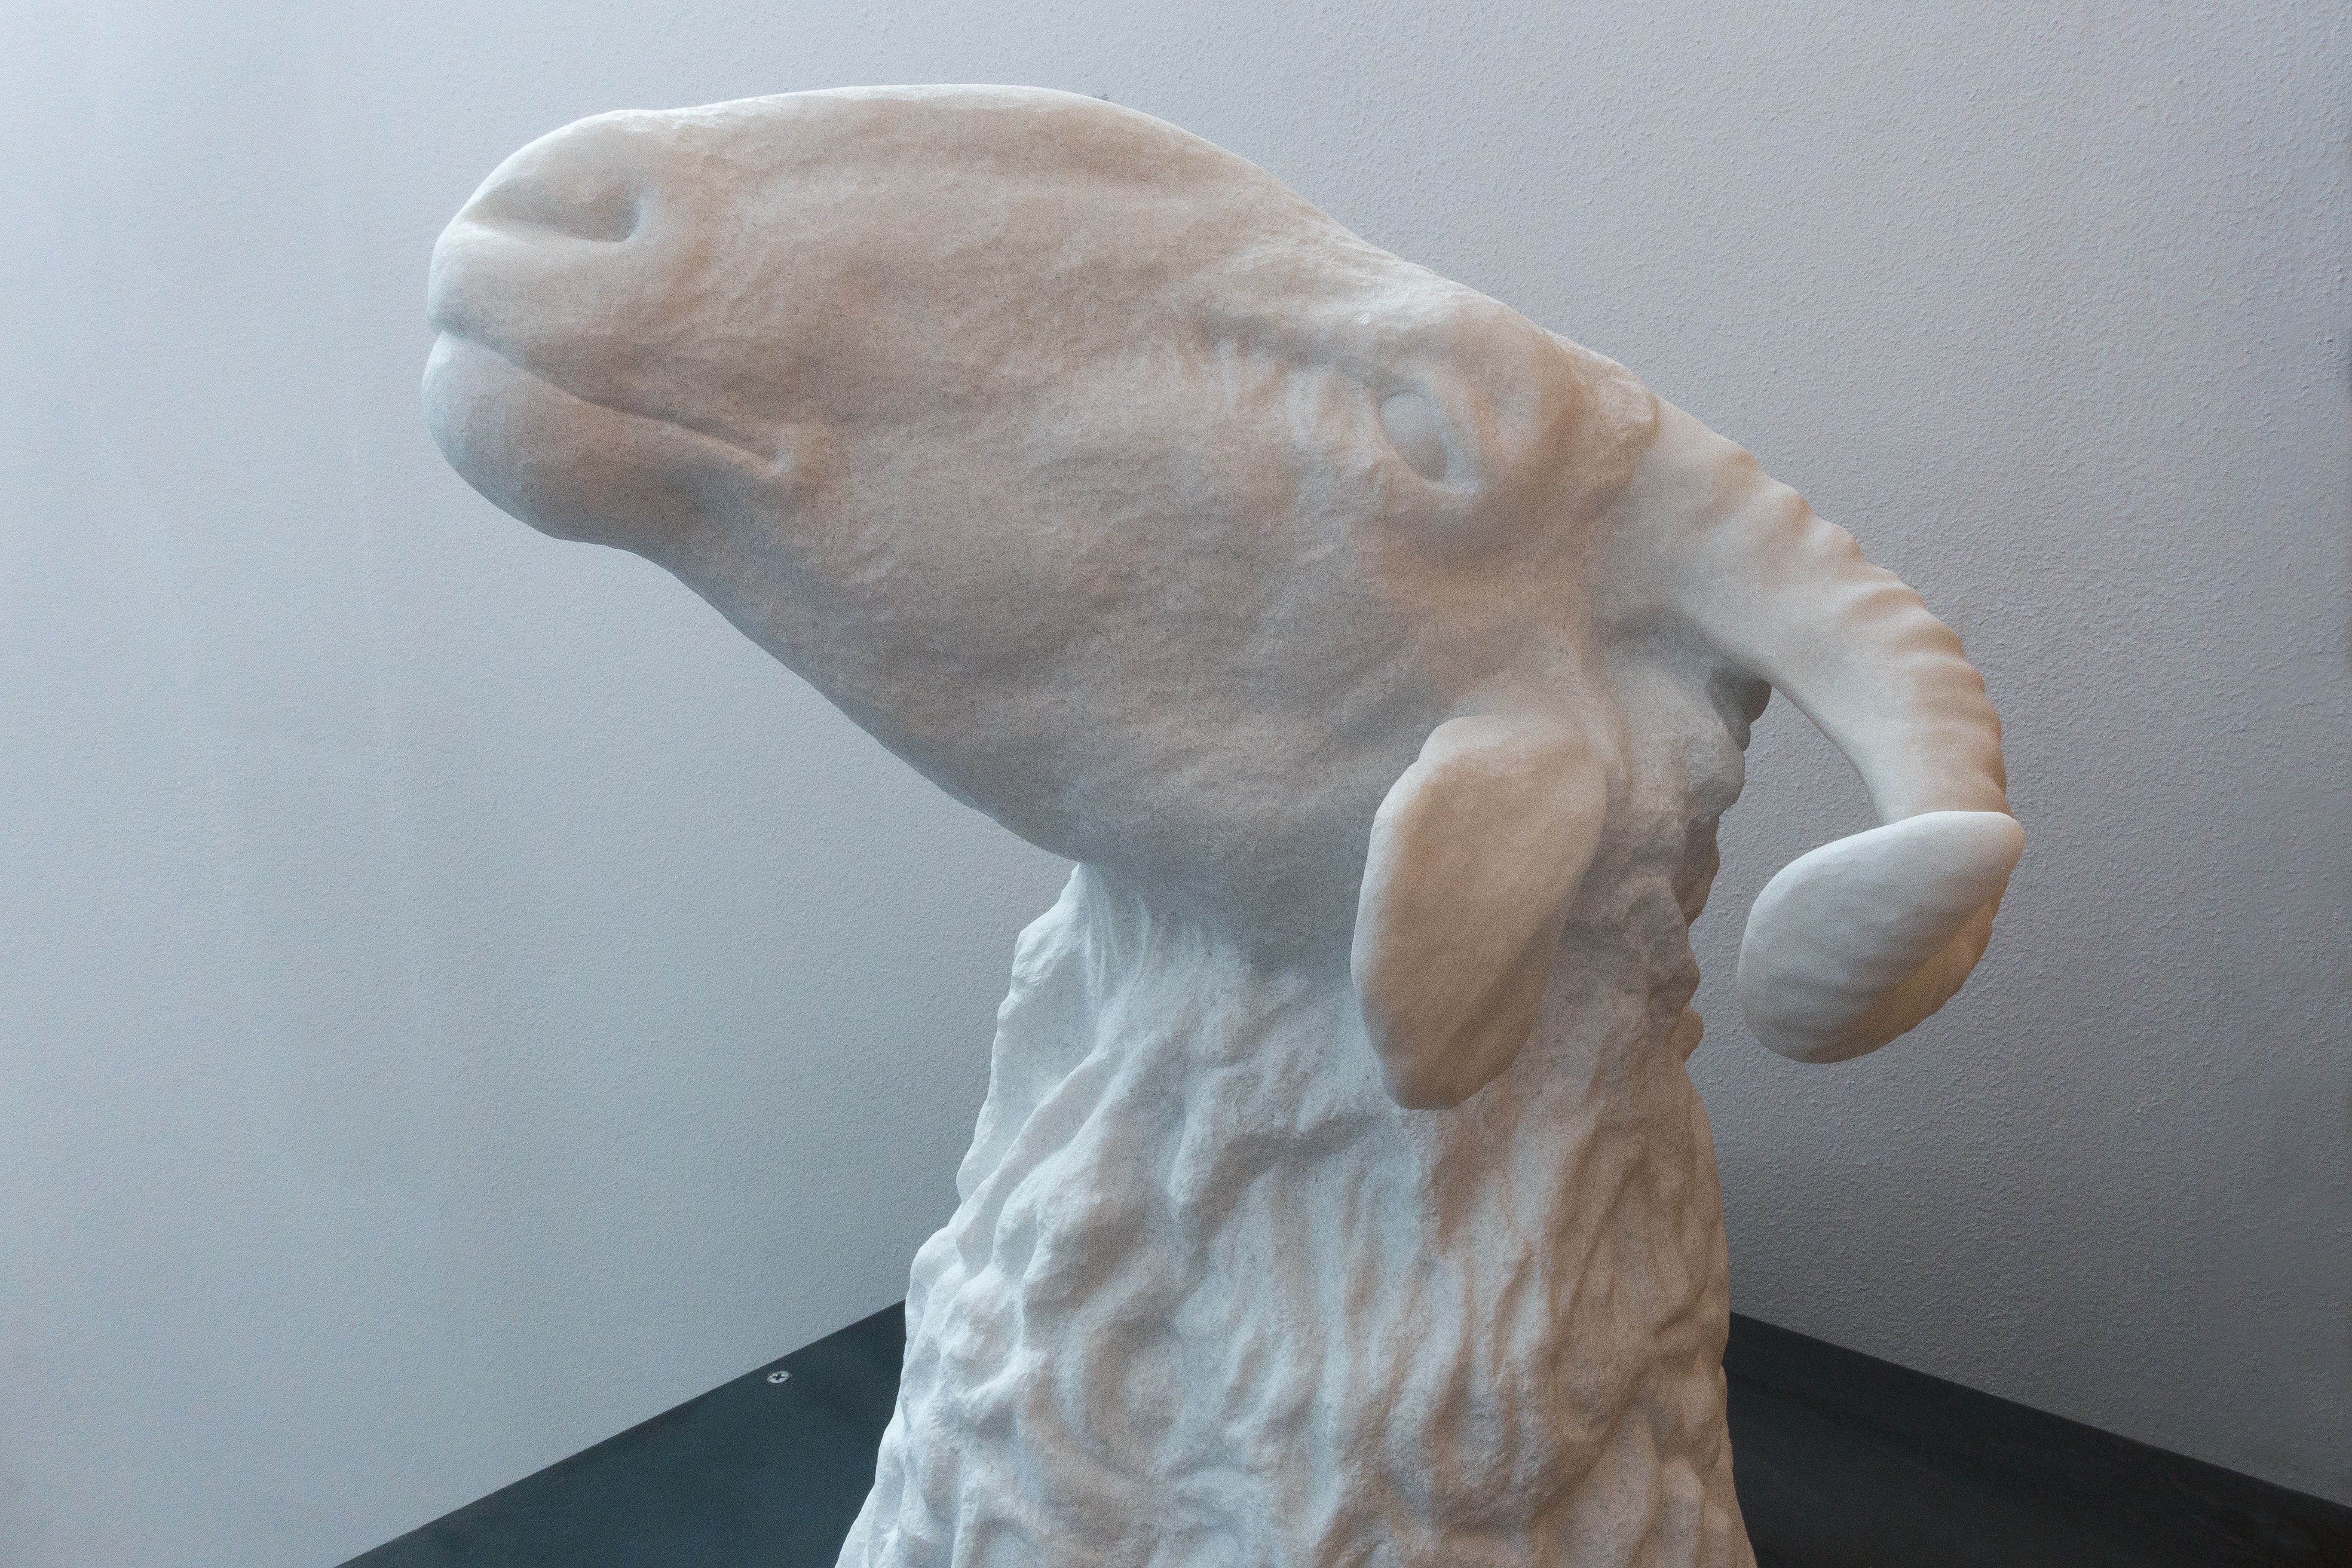
hand, statue, ceramic, toy, sculpture, art, head, figurine, marble, carving, sculptor, steinmetz, aries